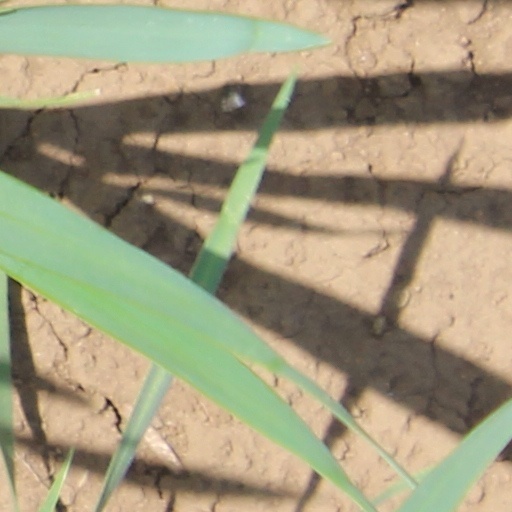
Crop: wheat